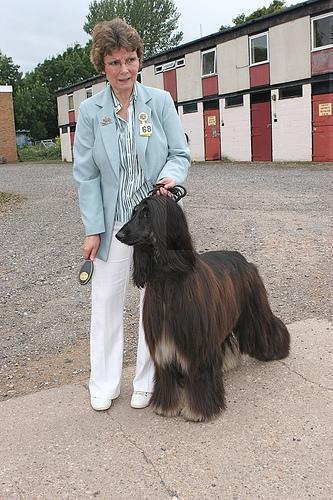
Afghan_hound